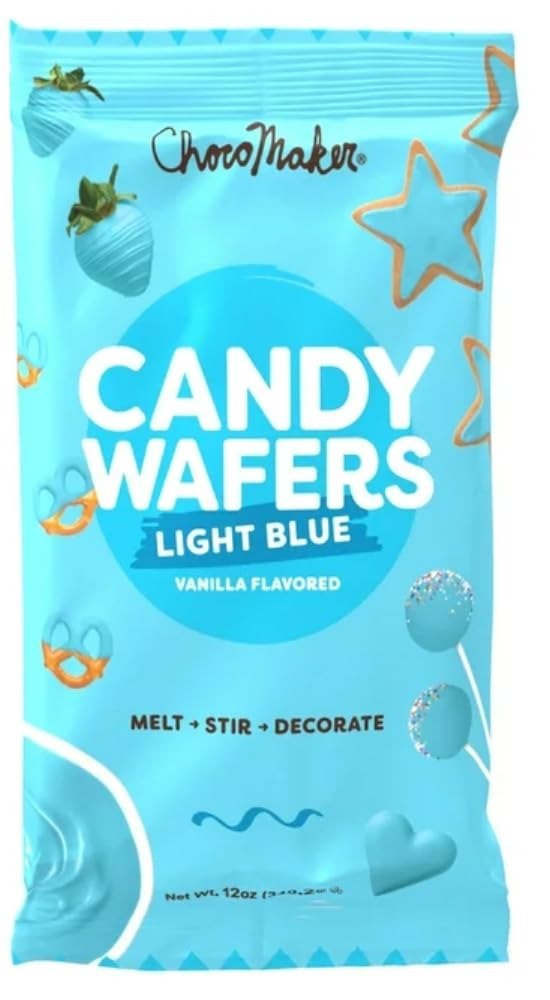
Item Name: Chocomaker Light Blue Vanilla Flavored Candy Wafers, 12 Ounce
Bullet Point 1: Easy to use
Bullet Point 2: No clumping
Bullet Point 3: Nothing to add
Bullet Point 4: Smooth melting
Bullet Point 5: Professional-looking finished product
Bullet Point 6: No tempering needed in order to achieve shine, snap, and a smooth mouth feel
Bullet Point 7: Similar to chocolate but easier to work with
Bullet Point 8: Comparable in flavor to chocolate
Bullet Point 9: Perfect for molded pieces in lollipops, minis, filled candies and painted candy pieces
Bullet Point 10: Perfect for dipping in fruit, pretzels, potato chips, popcorn, cookies and marshmallows
Product Description: <b>Chocomaker Candy Wafers</b><br><br>Easy to use, no clumping, nothing to add, smooth melting<br><br>Candy wafers not only have easier workability, but the finished product looks professional every time.<br><br><b>What are Candy Wafers?</b><br>A candy wafer is a chocolate-like product where the cocoa butter has been replaced with a different fat, usually palm kernel oil. Because the cocoa butter is out of the picture, you will not have to temper this product in order to achieve shine, snap, and a smooth mouth feel. When using candy wafers, it is required that you melt the wafers completely, and chill the finished product to ensure proper set up. It is important that a few precautions are taken throughout the process. Once you understand the procedure, it might be hard to see the benefits of attempting to work with “real” chocolate in your home.<br><br><b>Candy Wafers vs. Real Chocolate</b><br>Candy wafers are not actually chocolate. In the culinary world, they are also known as compound coating or confectionery coating. They are similar to chocolate but have a few differences, which make them easier to work with. For example, have you ever tried to melt chocolate chips or chocolate bars, and ended up with a fudge-like mass that is too thick for drizzling, fondue, or painting inside a candy mold? Or even worse, had the finished piece look white-ish gray and streaky after it set-up? Candy wafers not only have easier workability and comparable flavor to other chocolate products on the market, but the finished product looks professional every time.<br><br><br><br>Contains milk and soy. May contain trace amounts of peanuts due to common processing equipment.
Value: 12.0
Unit: Ounce

Price: 3.98